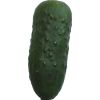
Label: Cucumber 1